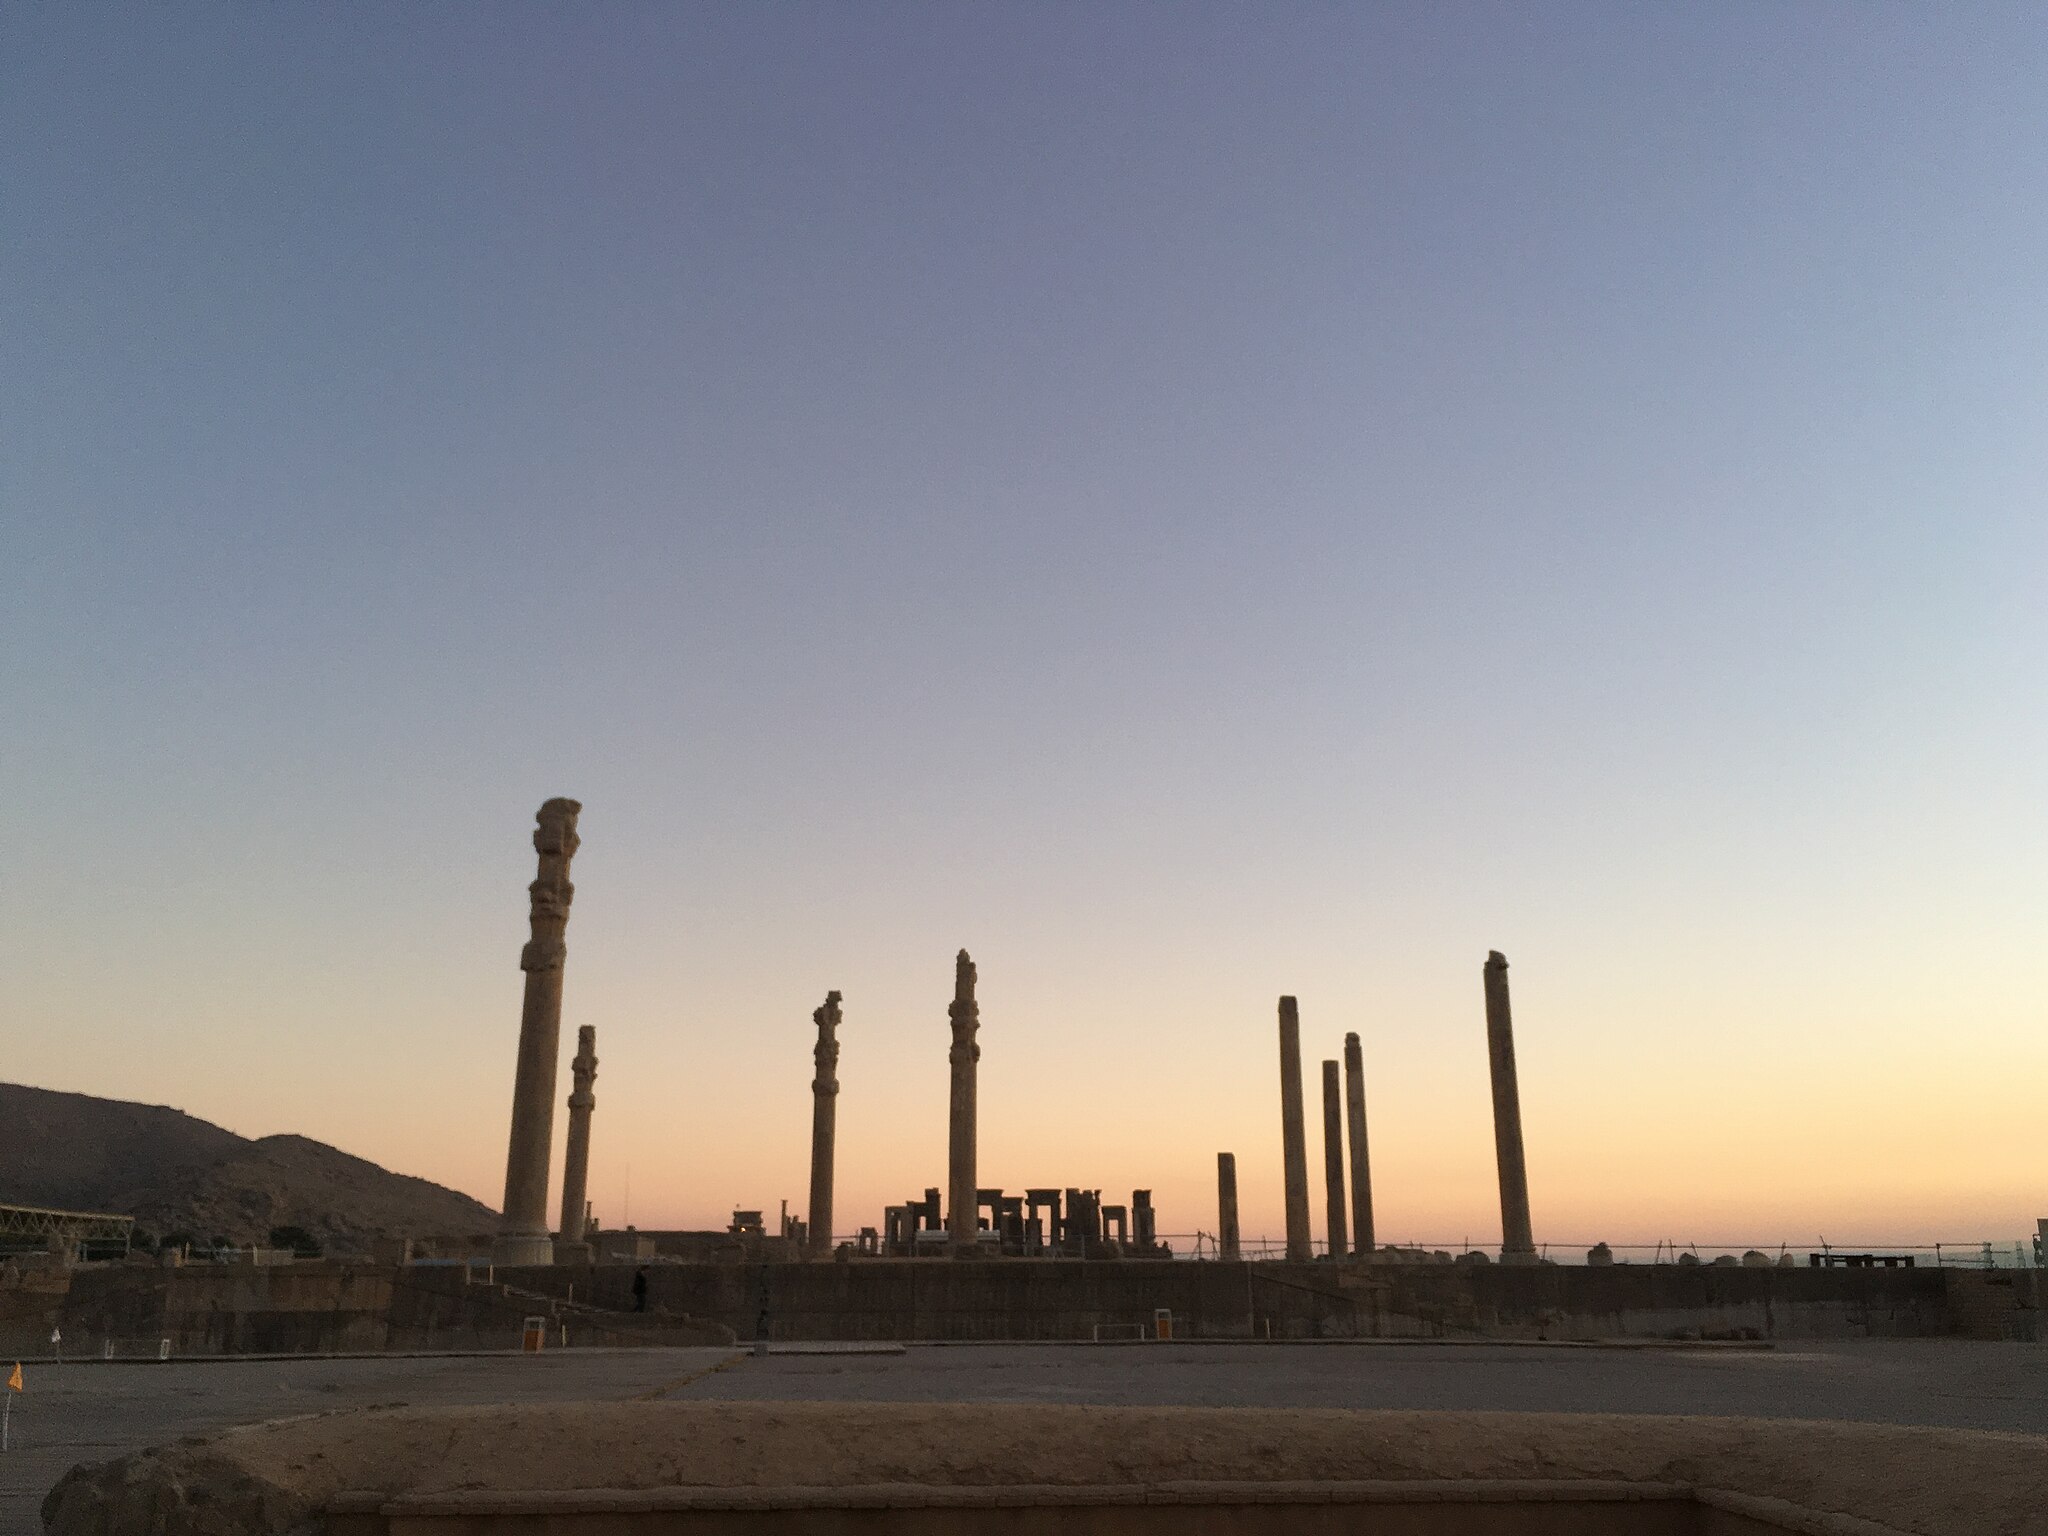
Title: تخت جمشيد نماد ايران 2500 ساله
Date: 2017-12-05 17:01:18
Categories: Columns in Persepolis, Images from Wiki Loves Monuments 2018, Self-published work, Cultural heritage monuments in Iran with known IDs, Sunsets of Persepolis, Uploaded via Campaign:wlm-ir, Images from Wiki Loves Monuments in Marvdasht, 2017 in Persepolis, Images from Wiki Loves Monuments 2018 in Iran